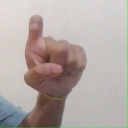
अक्षर: इ